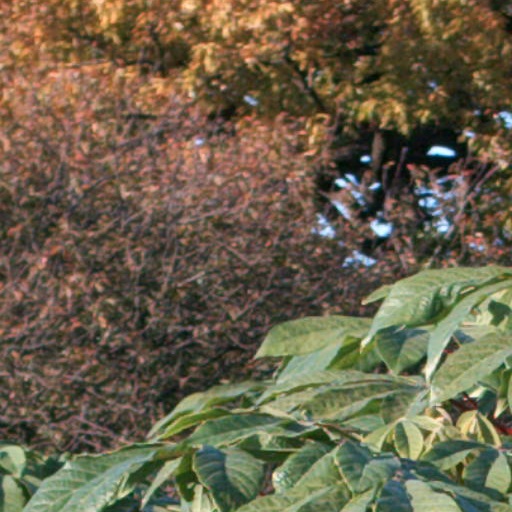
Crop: cassava